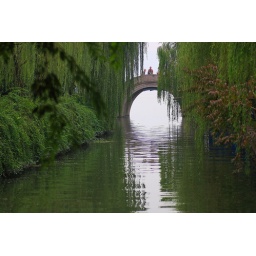
The bridge over the lake